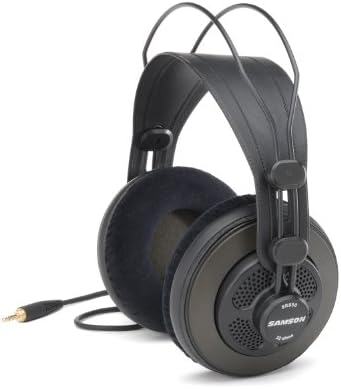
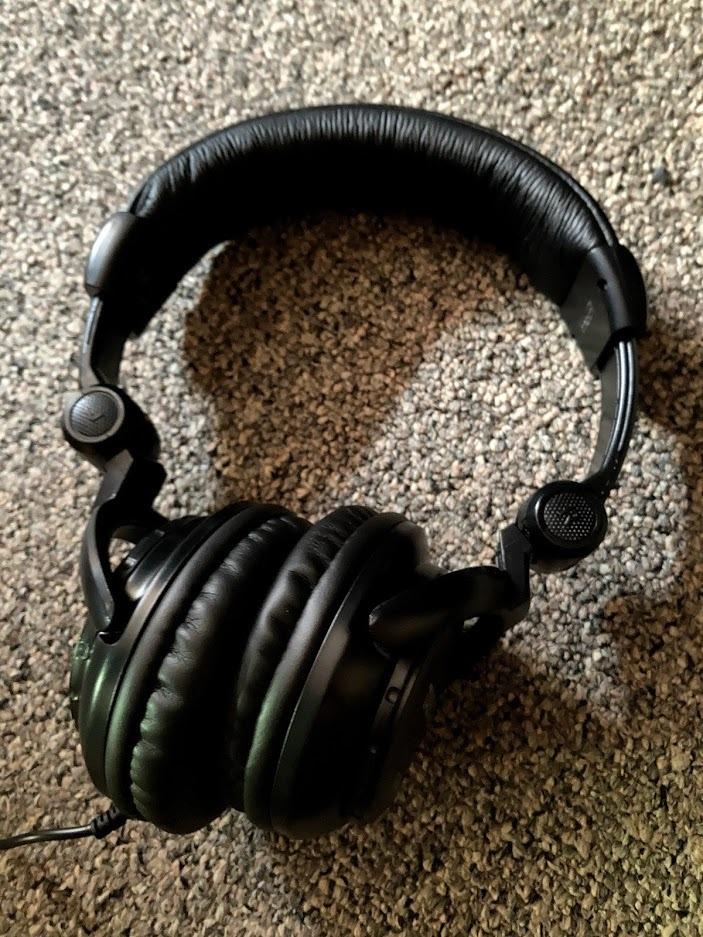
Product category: headphones
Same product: no